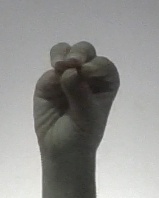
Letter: ha